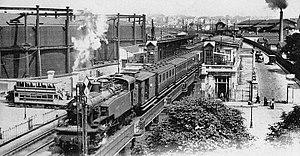
Gare Cours de Vincennes (Paris 20e) - Petite Ceinture
La liste des gares de la ligne de Petite Ceinture recense les gares de cette ligne ferroviaire située à Paris, en France.